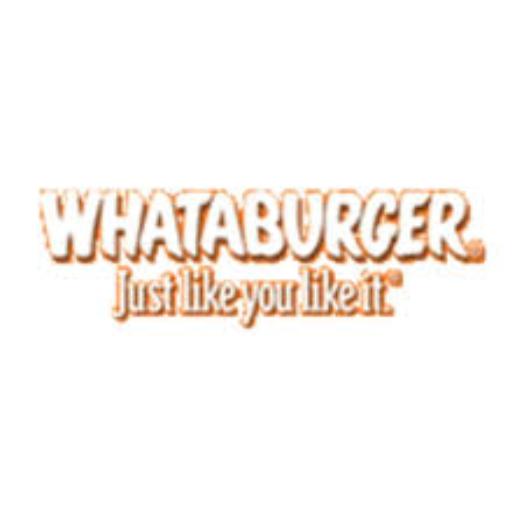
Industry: Clothes